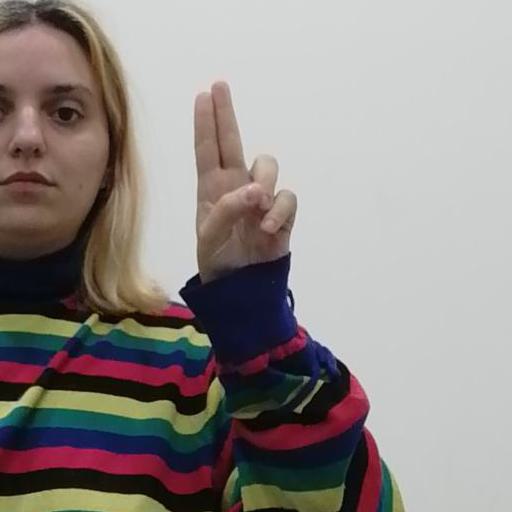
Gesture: two_up